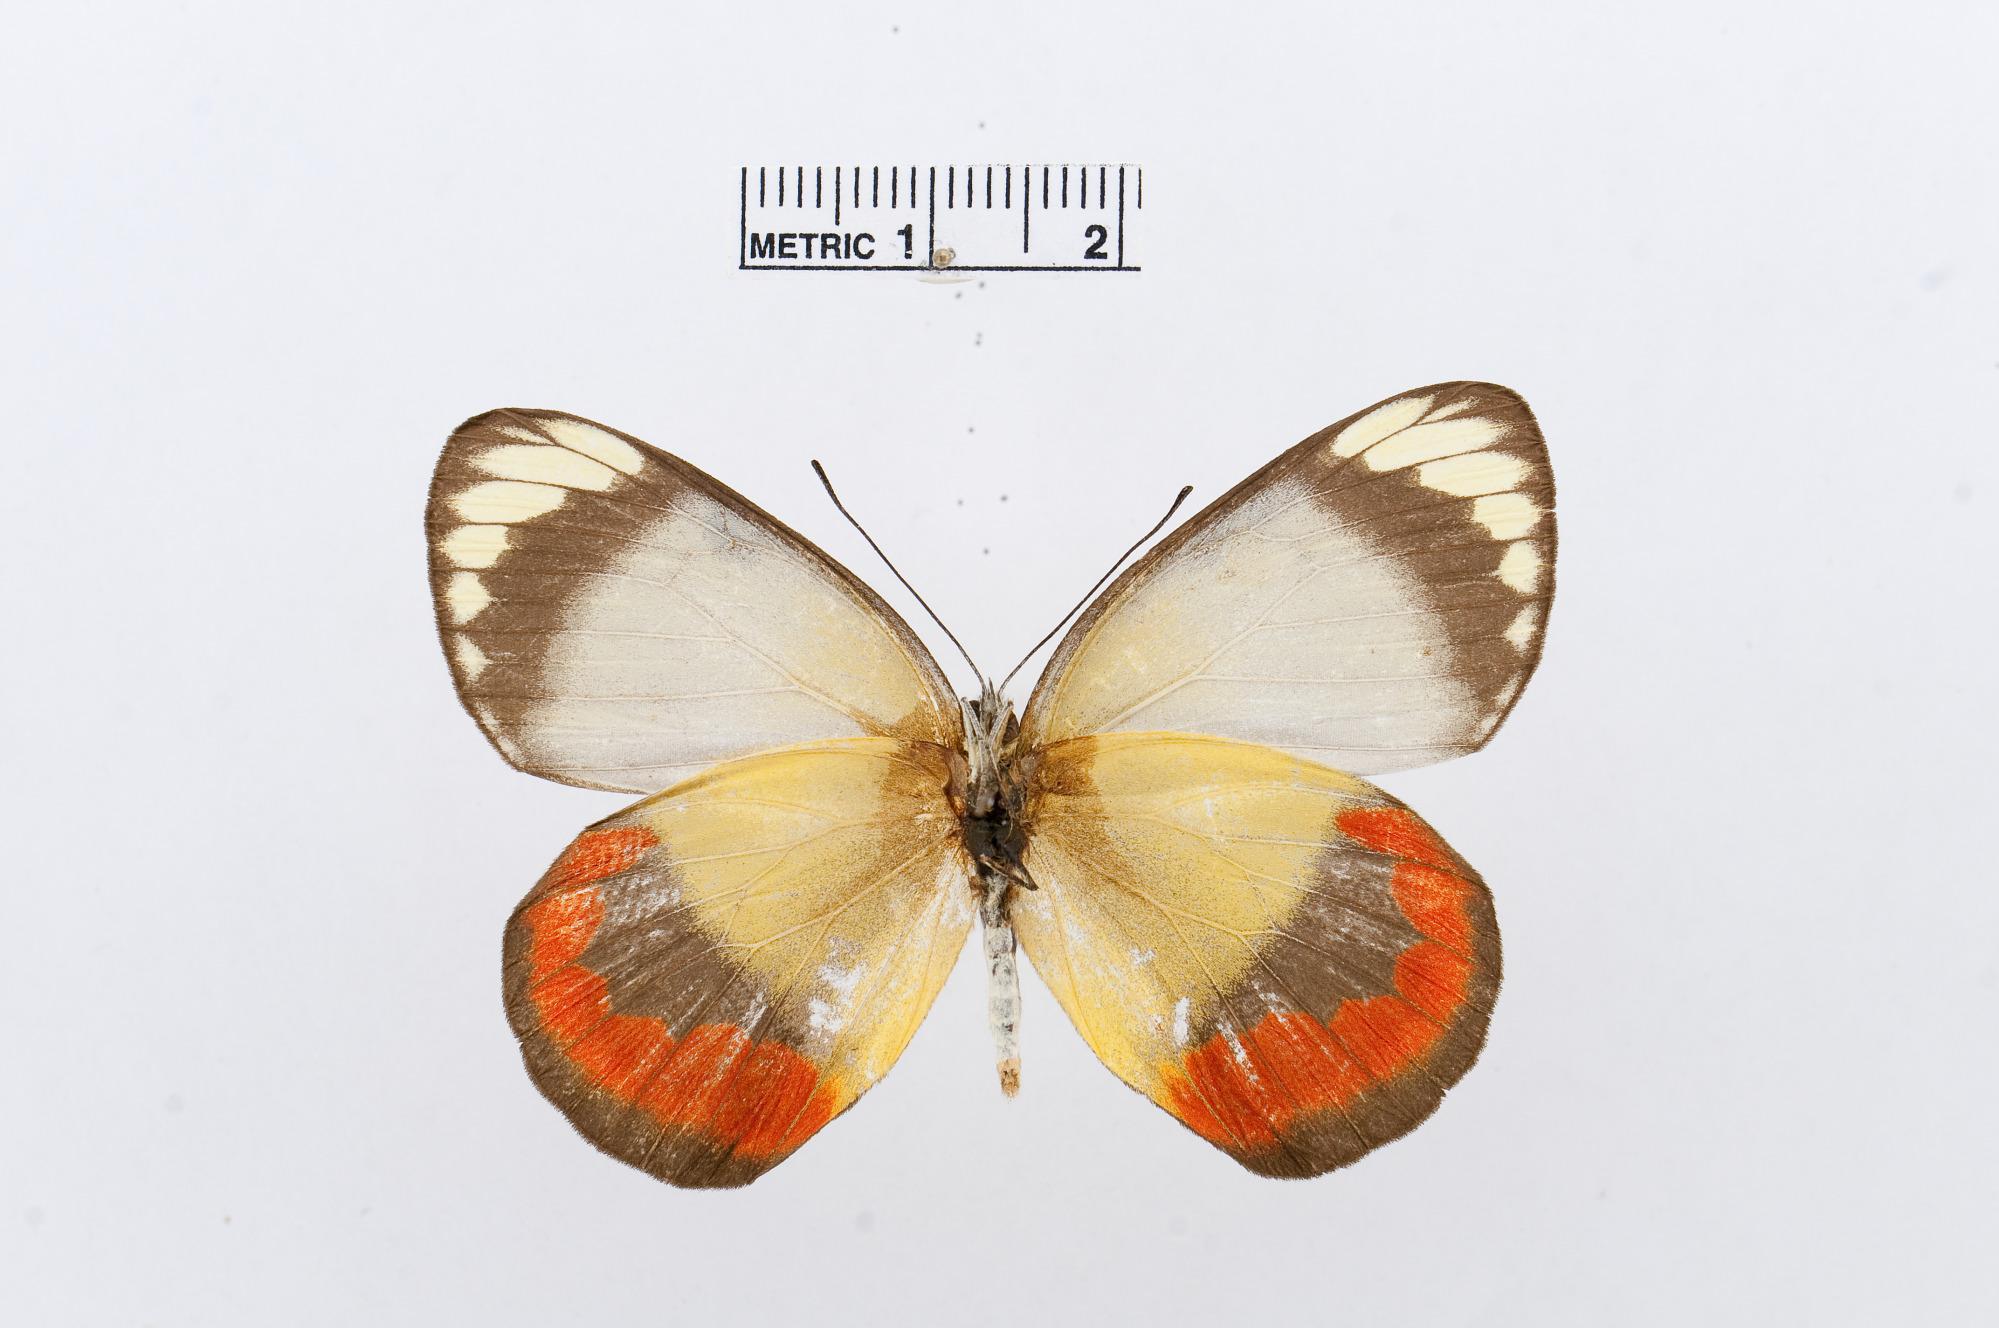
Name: Delias euphemia
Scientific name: Delias euphemia
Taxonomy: Animalia, Arthropoda, Hexapoda, Insecta, Lepidoptera, Pieridae, Pierinae